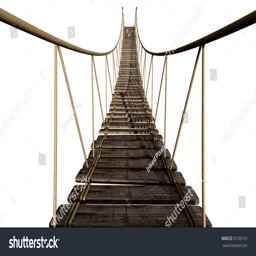
a rope bridge made of wooden planks held together by rope and secured by wooden pegs on an isolated background